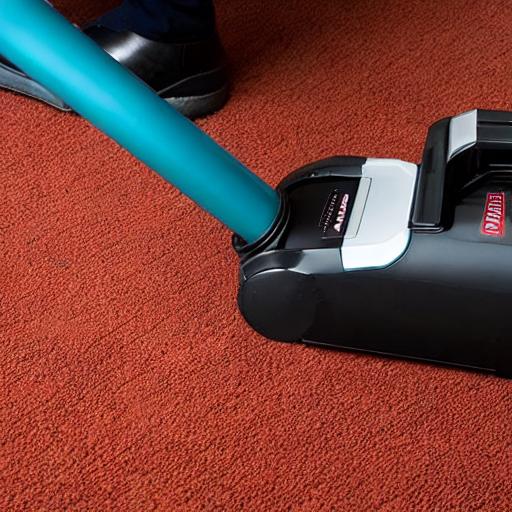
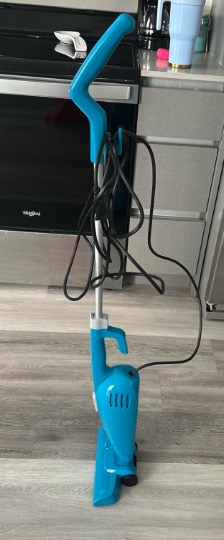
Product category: items_vacuum
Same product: no